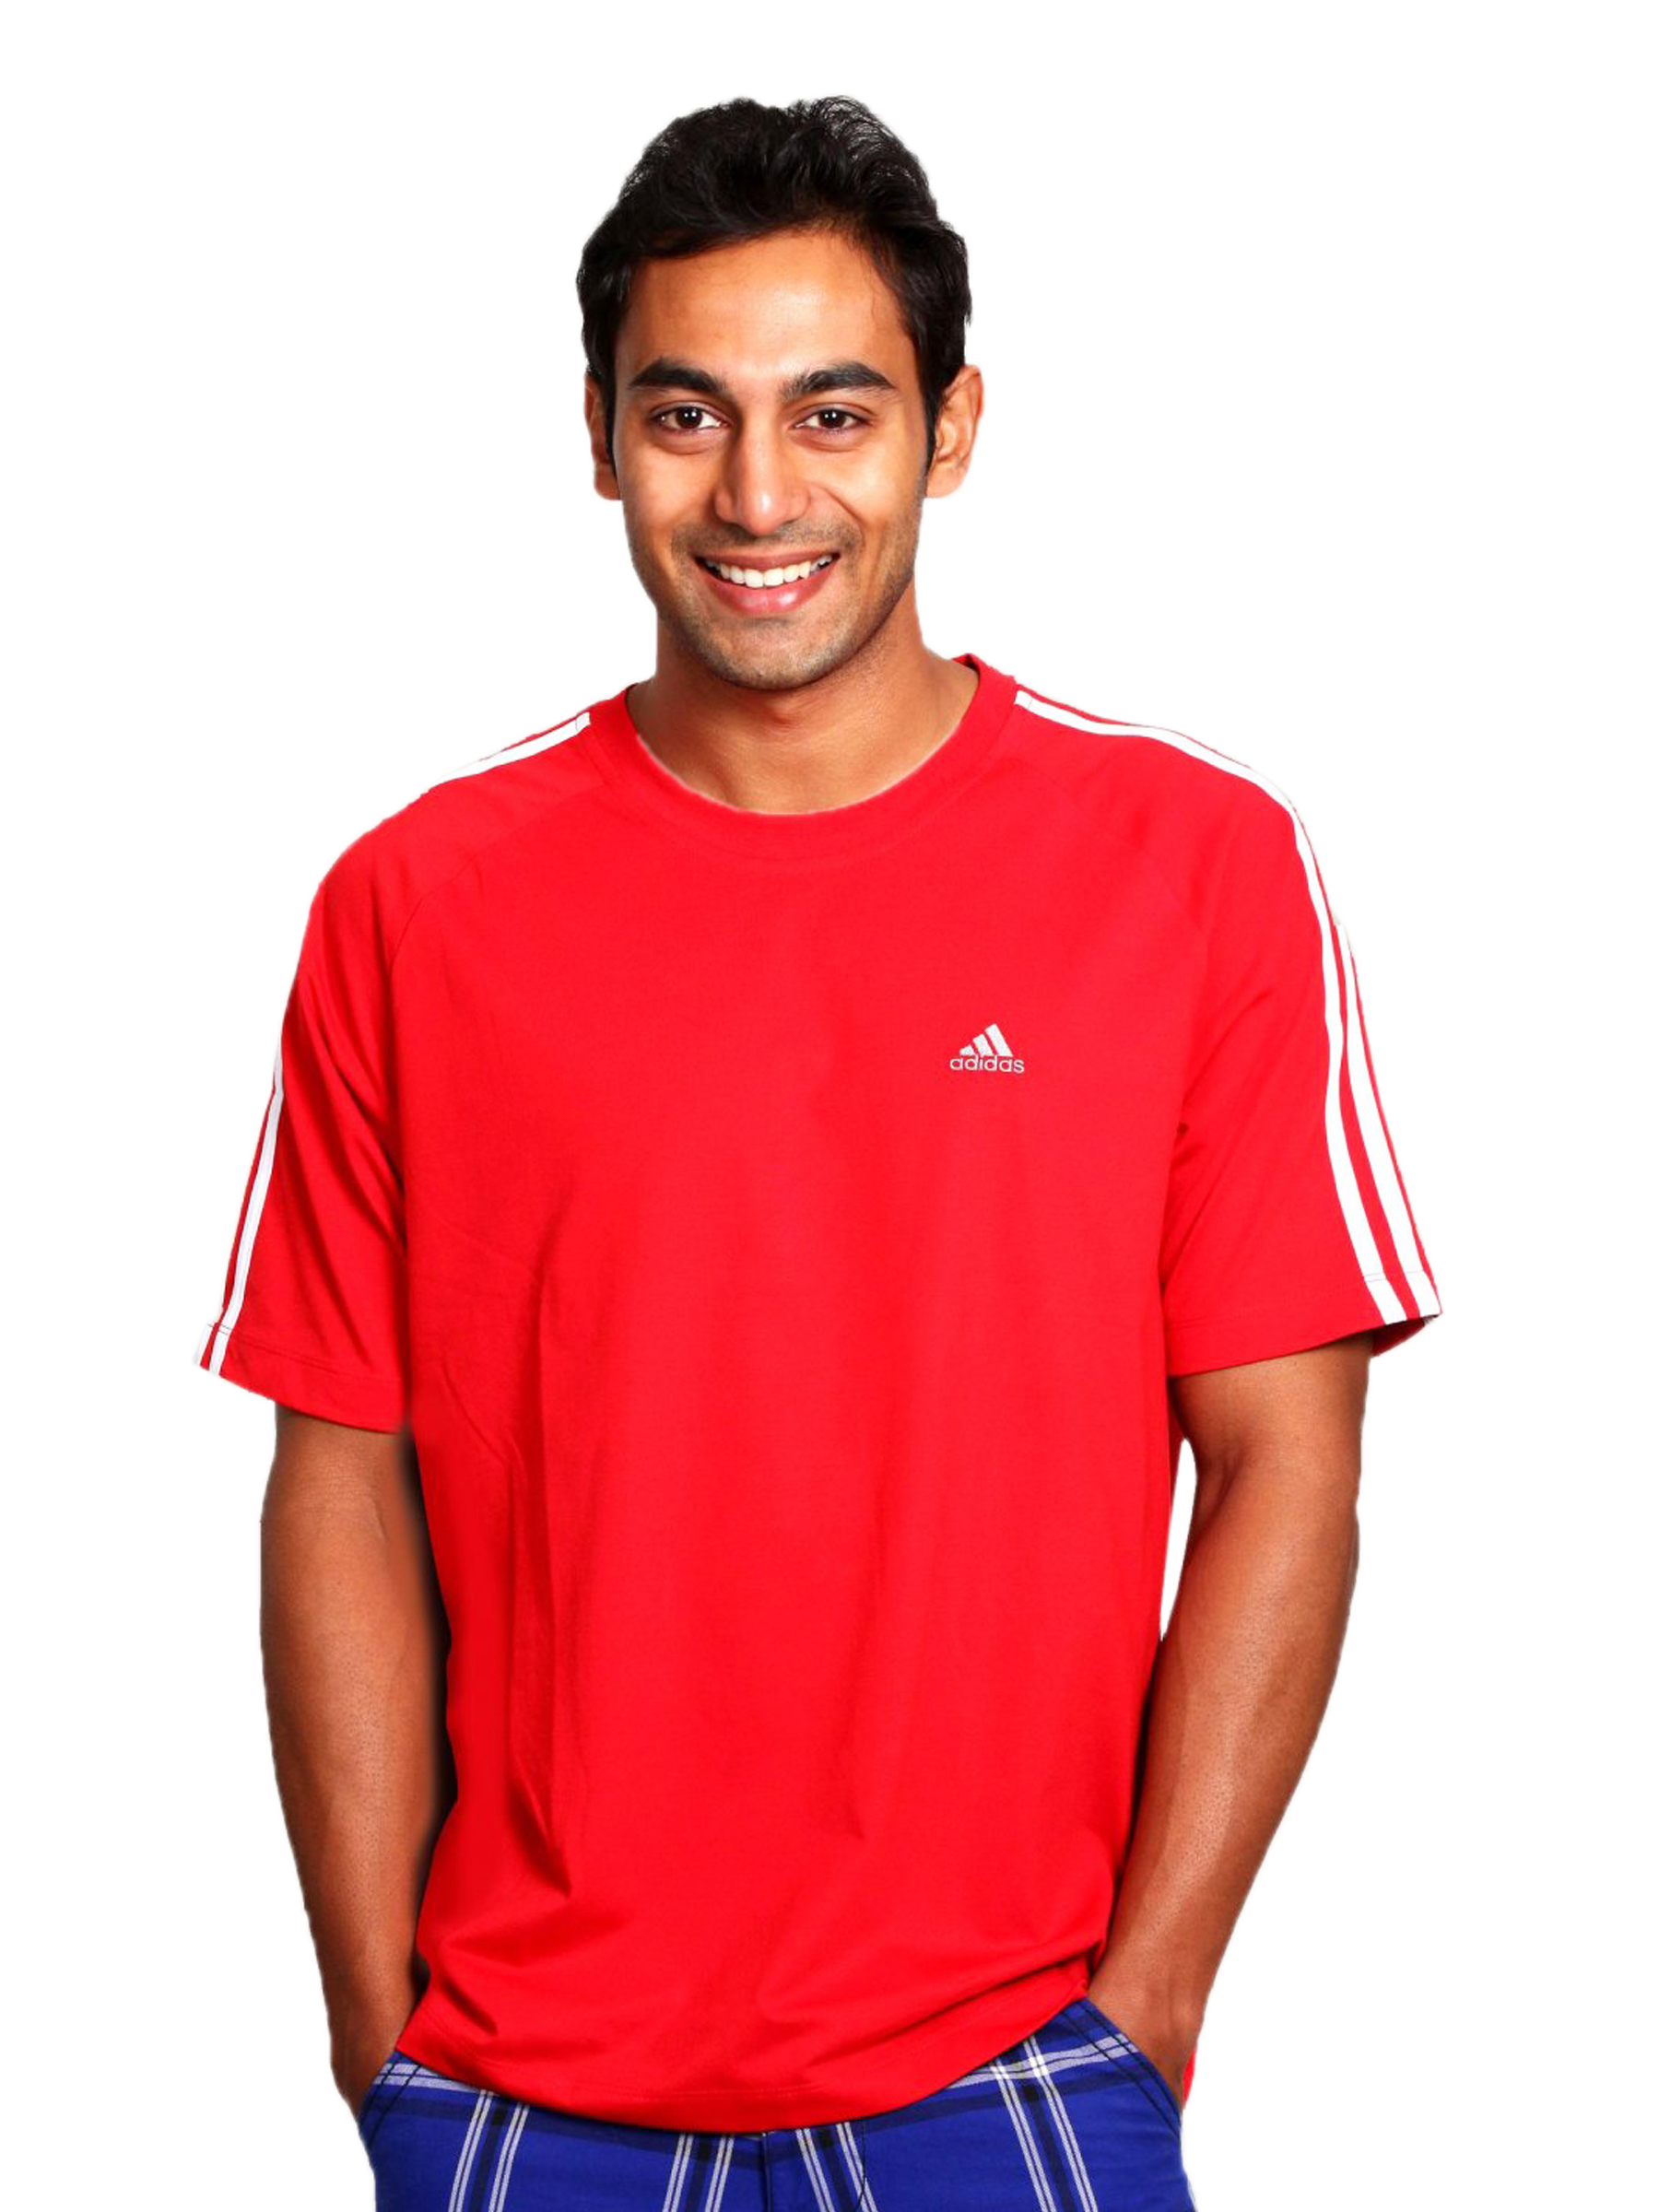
ADIDAS Men's Red Stripe T-shirt
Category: Apparel / Topwear / Tshirts
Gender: Men
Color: Red
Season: Fall 2010
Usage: Sports